Thomas Gallaudet (priest)

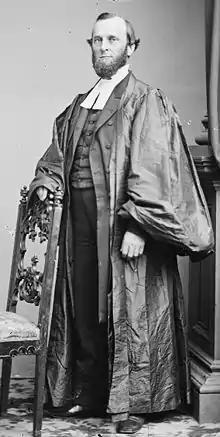
Photograph of Thomas Gallaudet.

Thomas Gallaudet (June 3, 1822 – August 27, 1902), an American Episcopal priest, was born in Hartford, Connecticut. His father, Thomas Hopkins Gallaudet, was the renowned pioneer of deaf education in the United States. His mother, Sophia Fowler Gallaudet, who was deaf, was the founding matron of the school that became Gallaudet University. His brother, Edward Miner Gallaudet, was founder and President of the university.